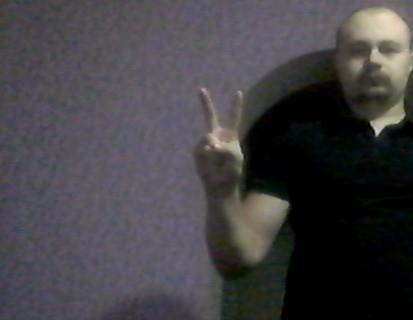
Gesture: peace